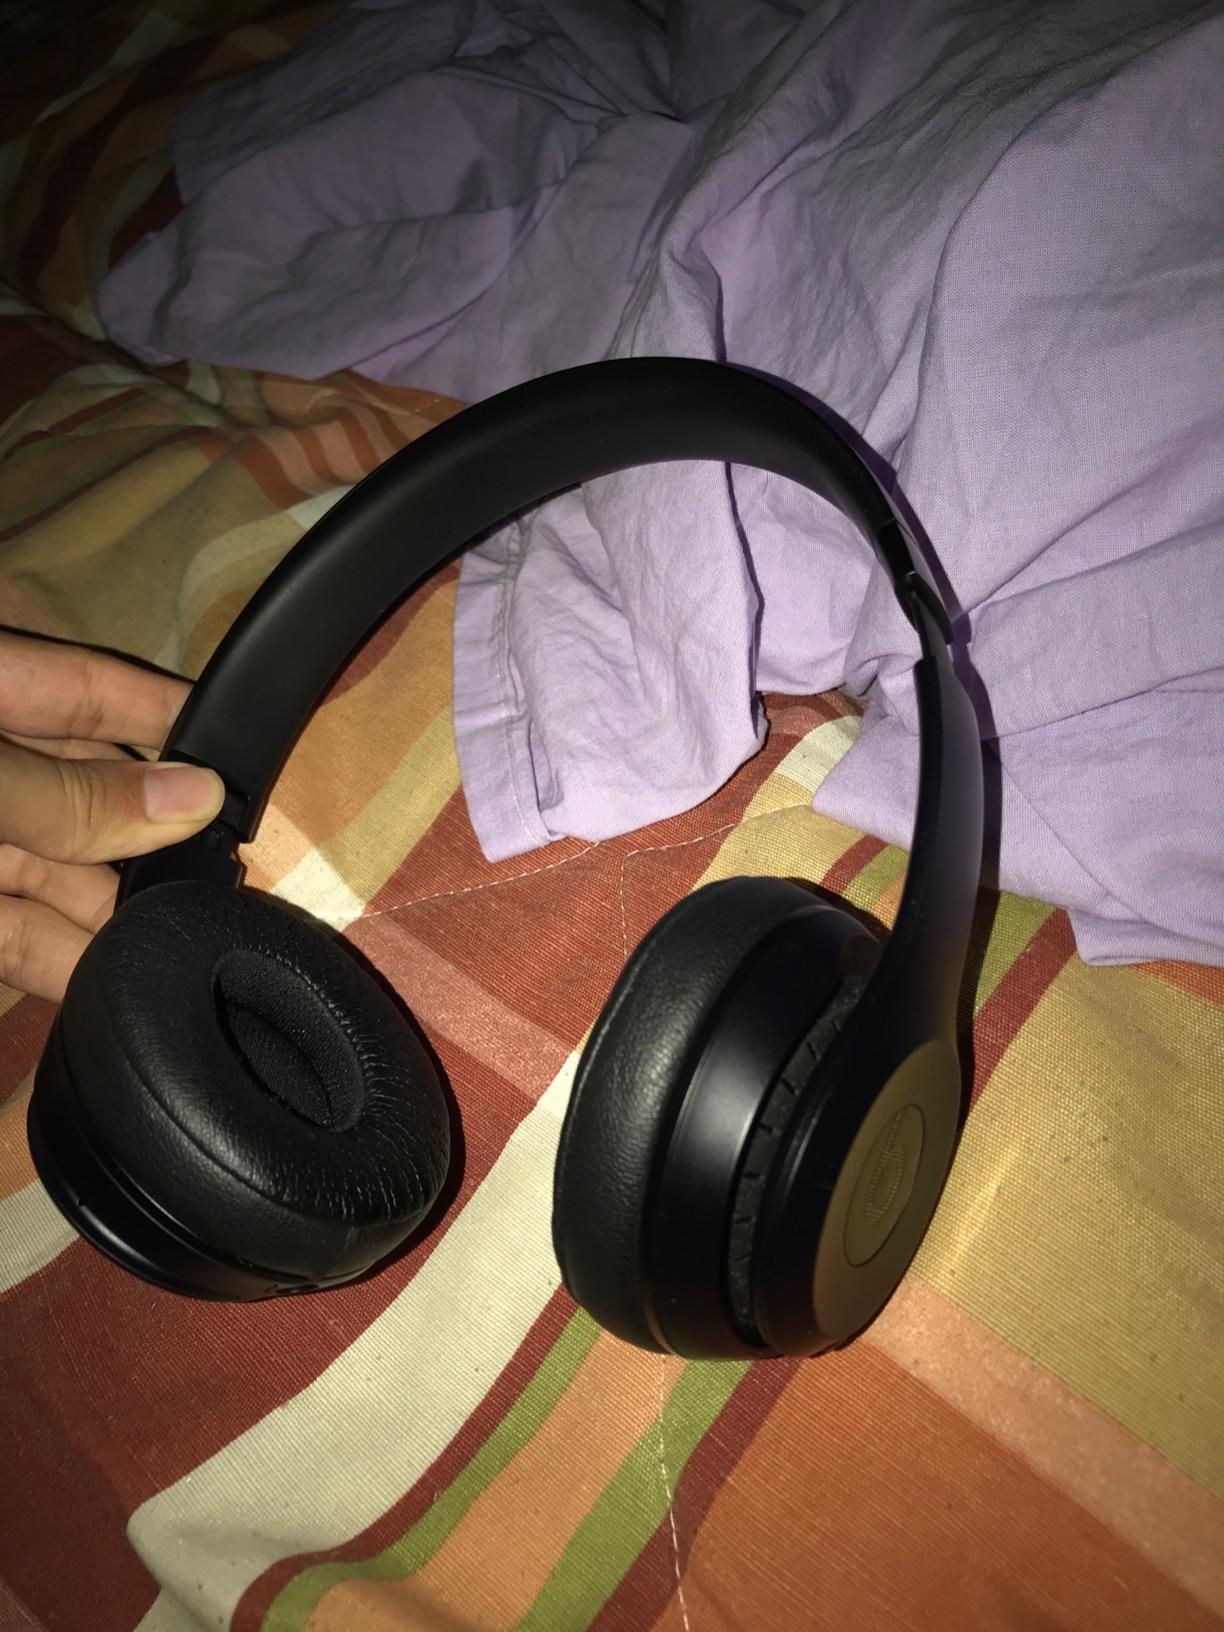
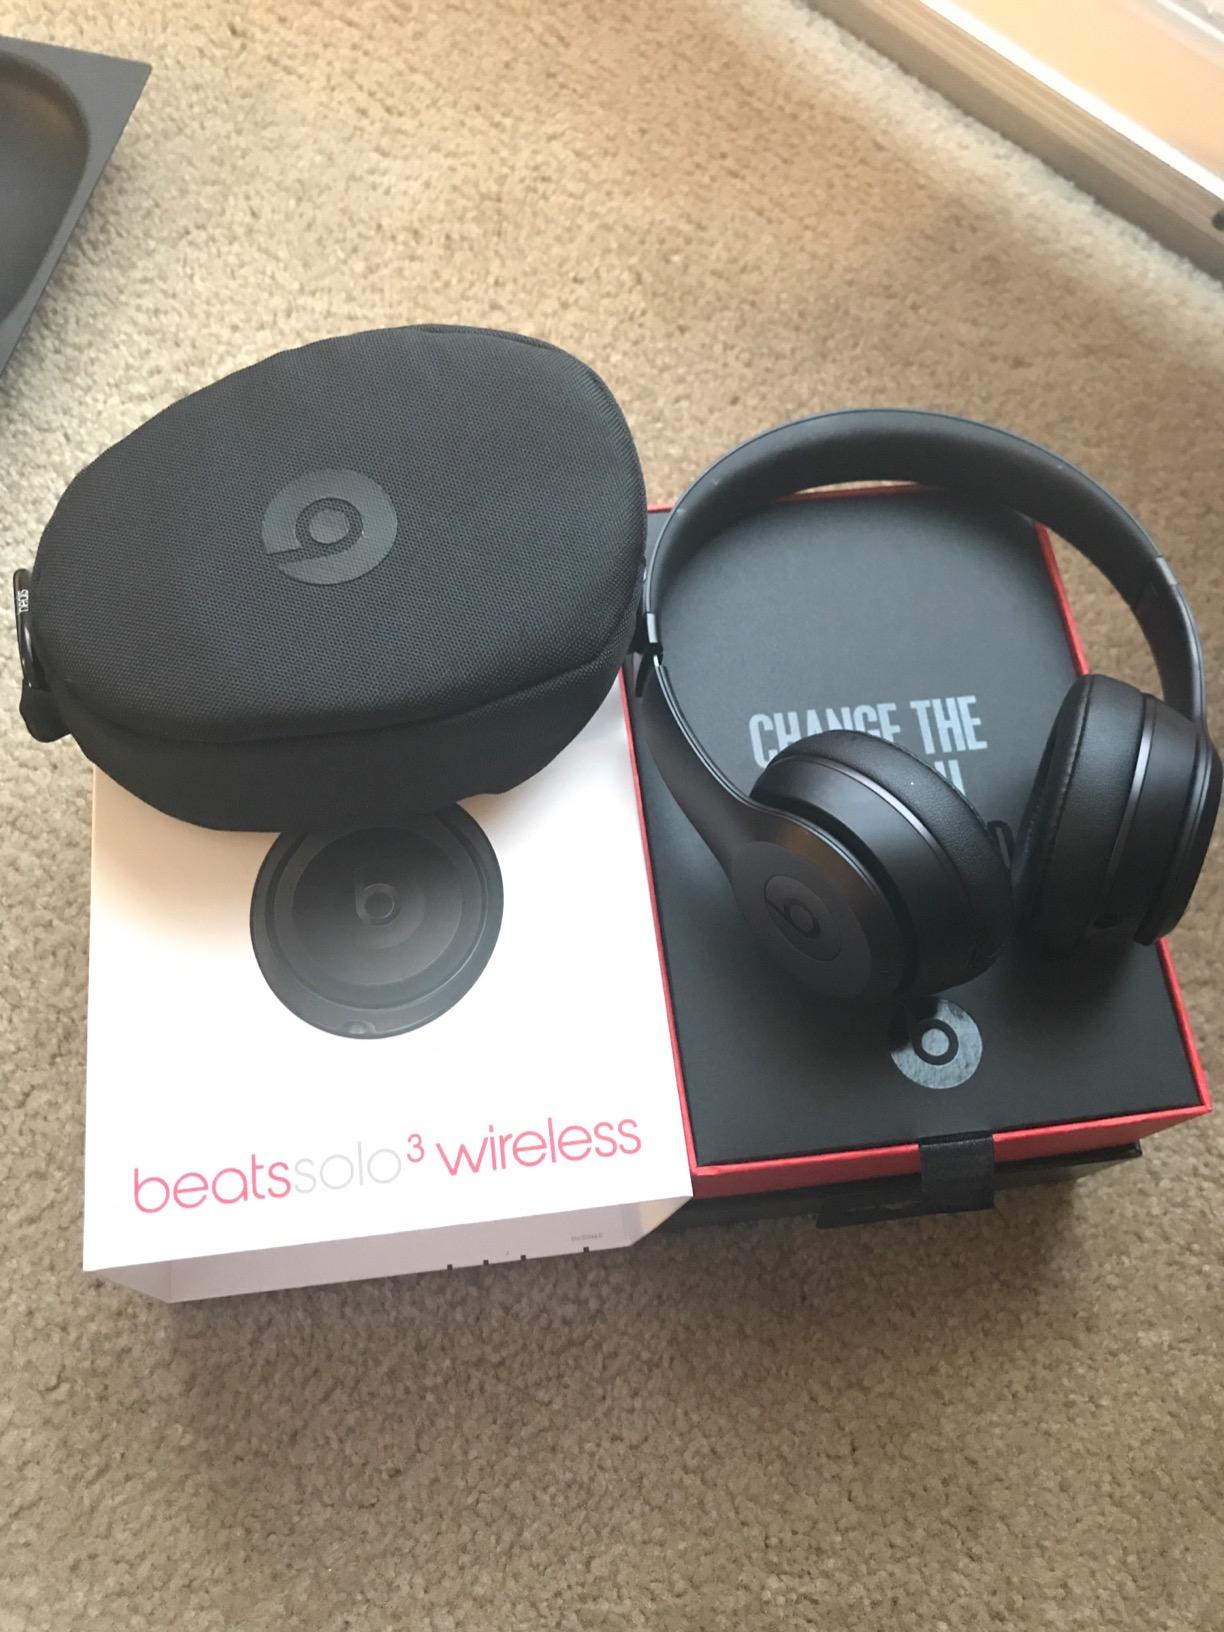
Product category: headphones
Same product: yes